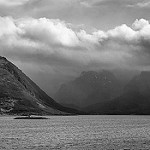
Label: B & W